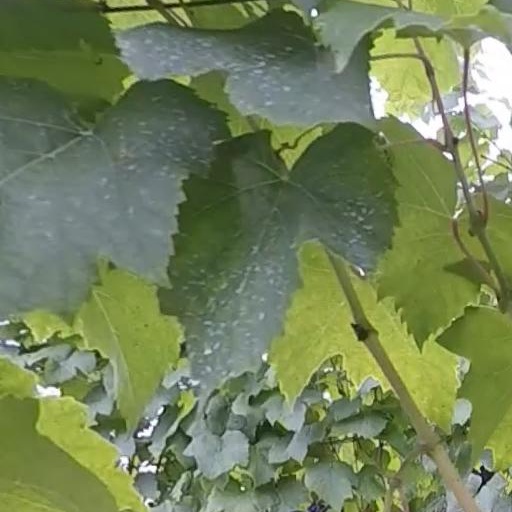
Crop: grape